Guadalupe storm petrel

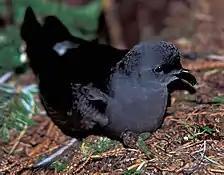
Sitting on its nest, the Guadalupe storm petrel would have looked exactly the same as the Leach's storm petrel in this photo

This species was almost indistinguishable from its relative, Leach's storm petrel. In the field, they could not be told apart except by their annual rhythm. In the hand, the Guadalupe storm petrel could be distinguished by slightly larger size and the paler underwing coverts. There is no evidence for sexual dimorphism in this species.